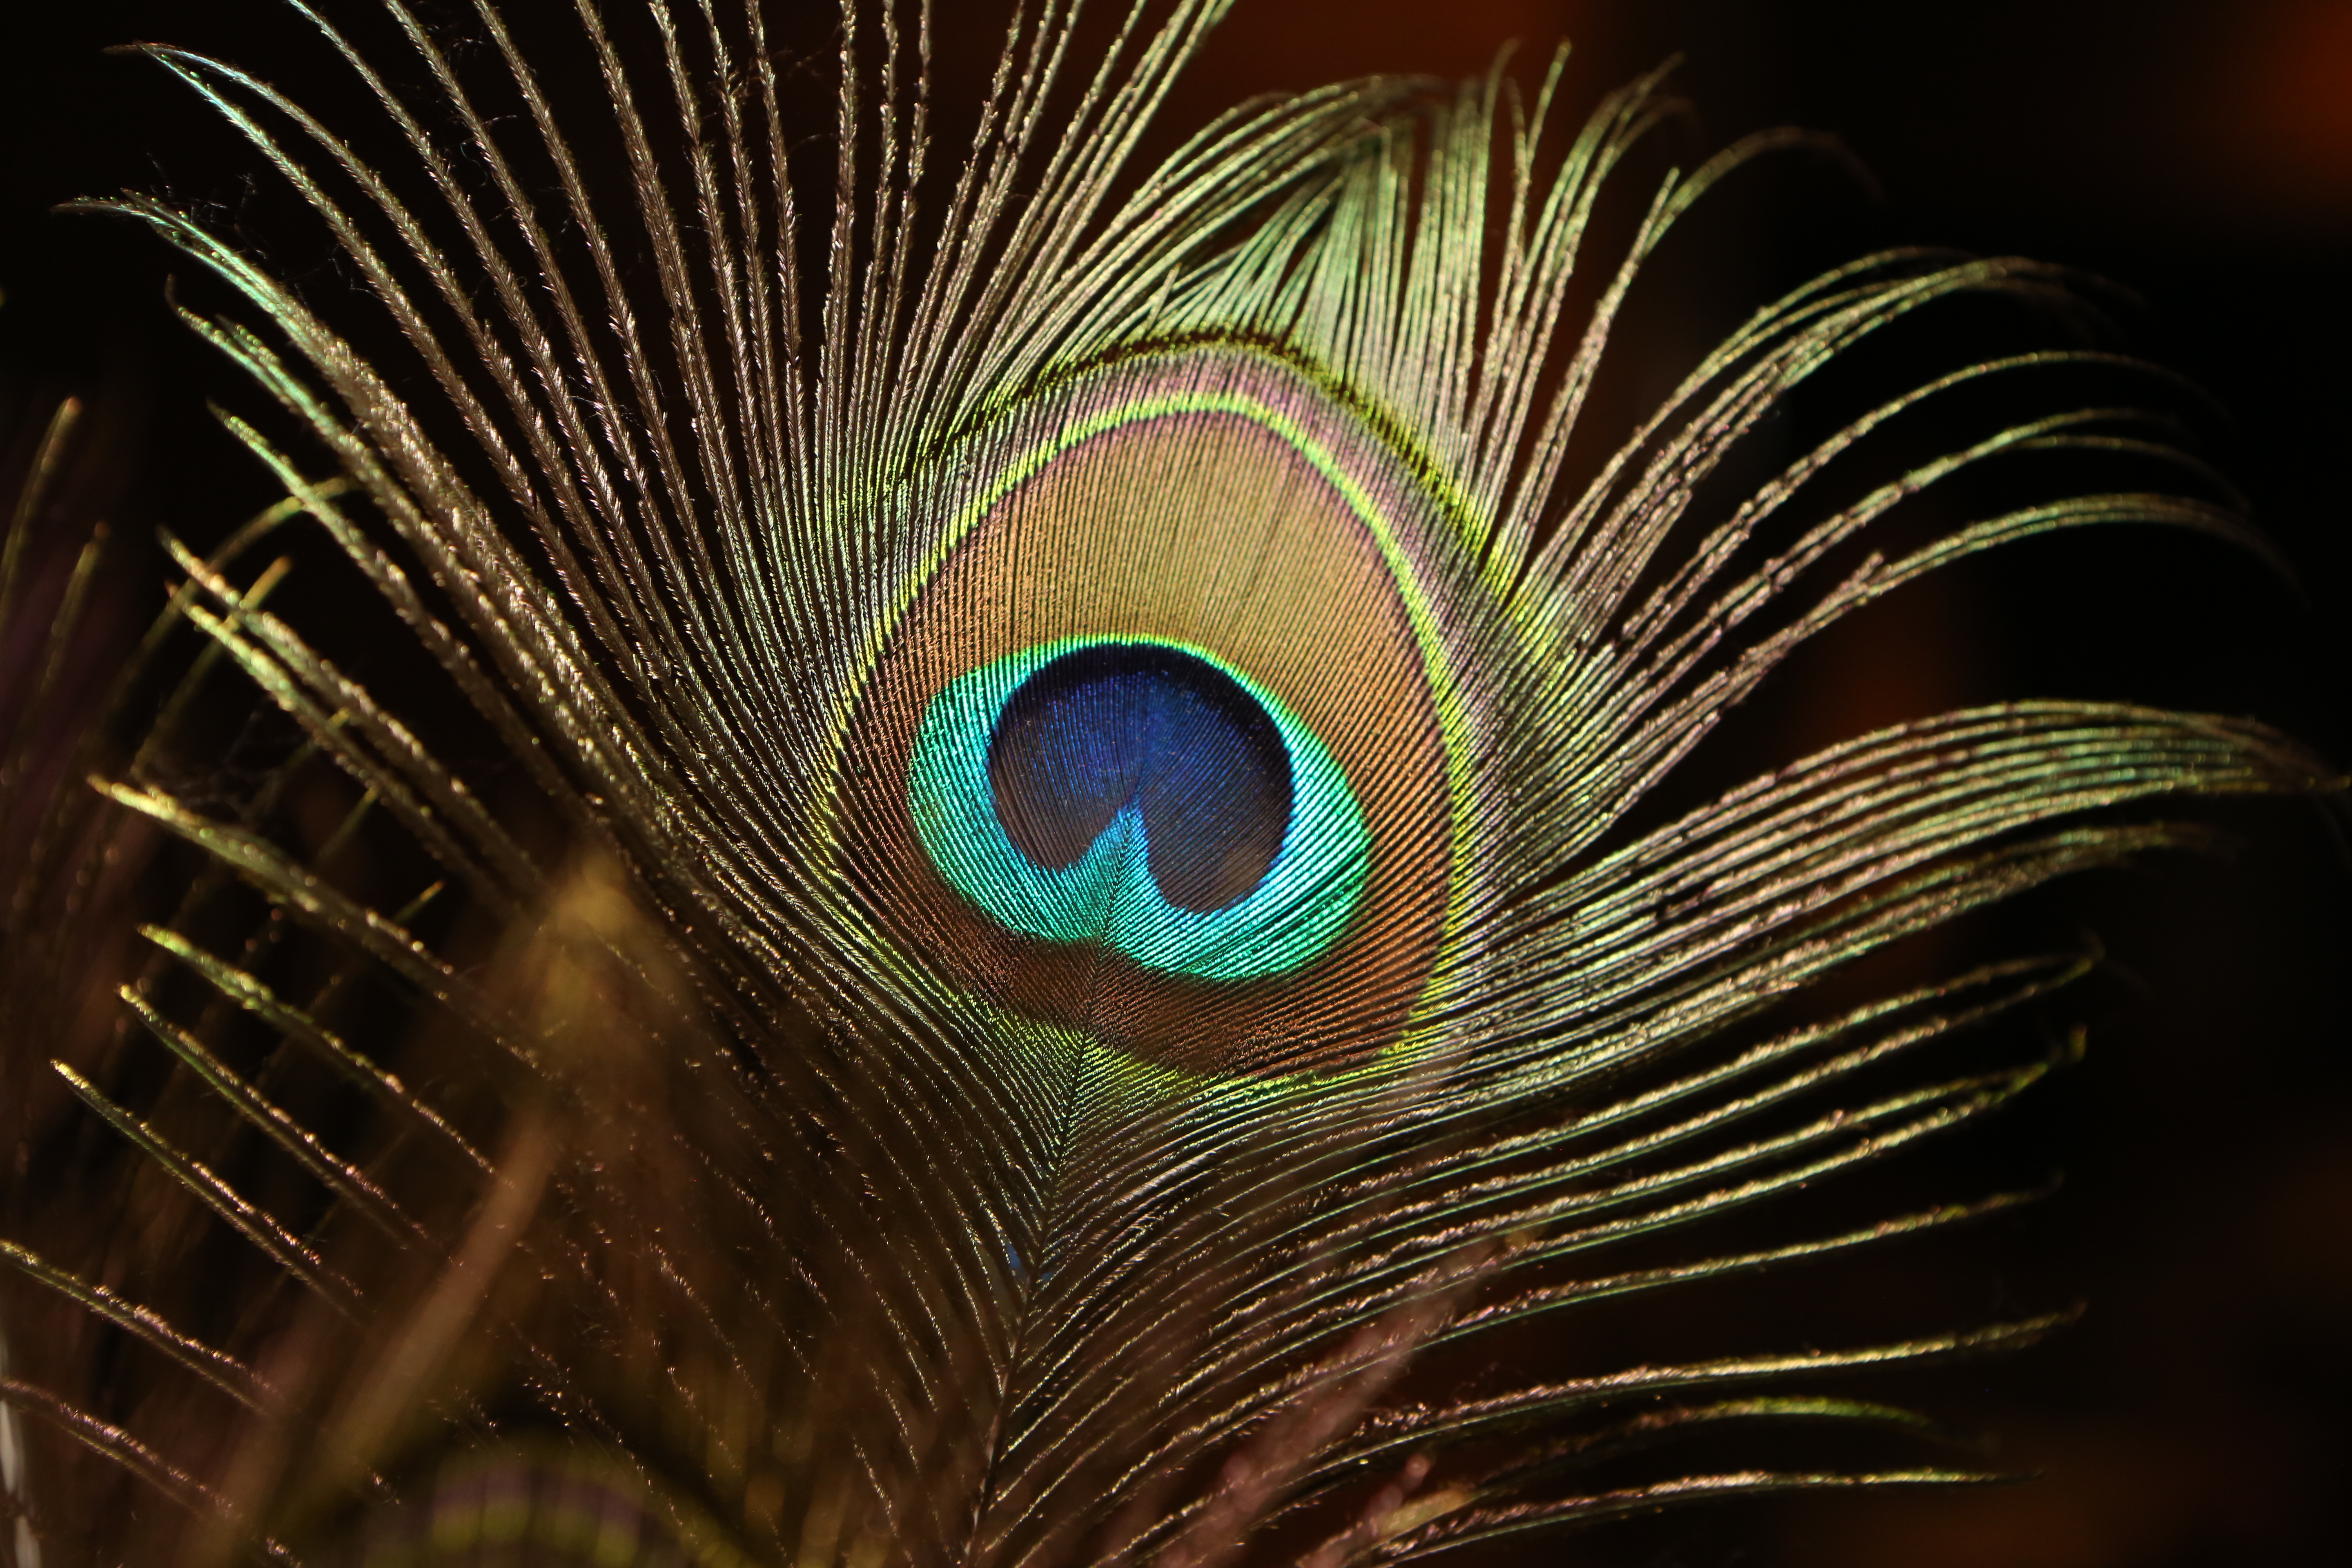
eye, natural material, organism, feather, phasianidae, terrestrial plant, wing, symmetry, eyelash, electric blue, circle, pattern, art, darkness, tree, macro photography, fashion accessory, fractal art, wildlife, tail, graphics, galliformes, event, midnight, metal, night, terrestrial animal, visual arts, plant, graphic design